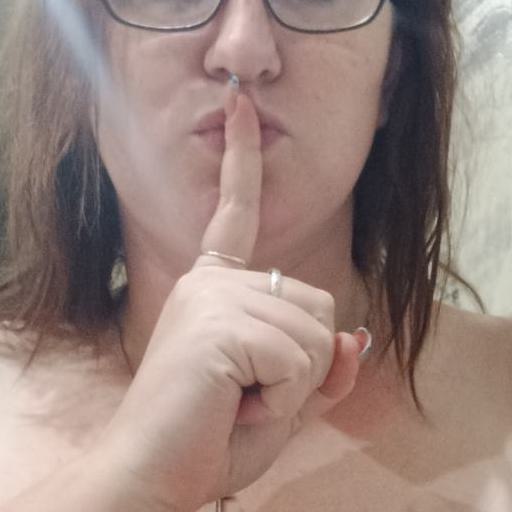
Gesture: mute